Aconitum

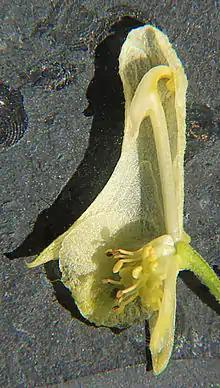
Dissected flower of "Aconitum vulparia", showing the nectaries

The tall, erect stem is crowned by racemes of large blue, purple, white, yellow, or pink zygomorphic flowers with numerous stamens. They are distinguishable by having one of the five petaloid sepals (the posterior one), called the galea, in the form of a cylindrical helmet, hence the English name monkshood. Two to 10 petals are present. The two upper petals are large and are placed under the hood of the calyx and are supported on long stalks. They have a hollow spur at their apex, containing the nectar. The other petals are small and scale-like or nonforming. The three to five carpels are partially fused at the base.